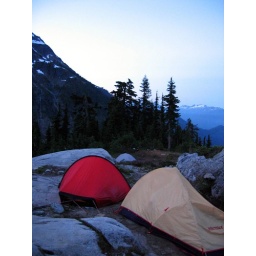
Chris lent me her yellow Marmot tent, and she slept in her red Hilleberg Akto tent.